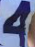
Number: 4